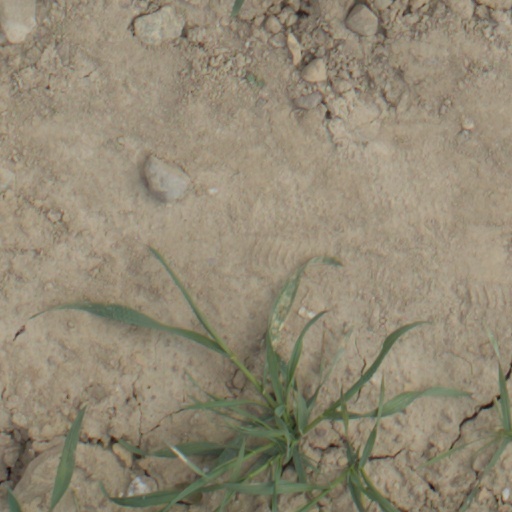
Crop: wheat